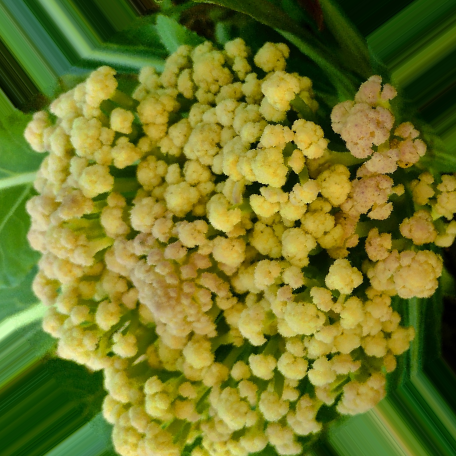
Label: Bacterial spot rot